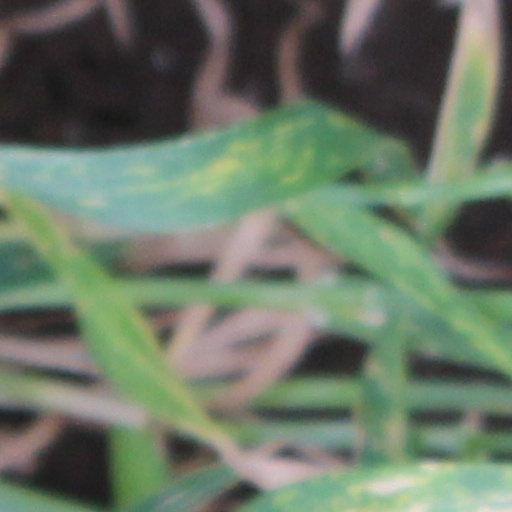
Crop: wheat